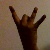
The image shows a hand gesture representing the number 8 in Indian Sign Language.